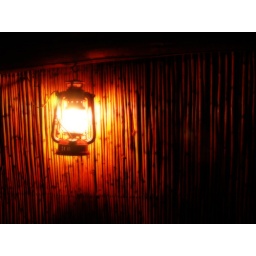
A lamp hanging against a reed wall in the South African Bushveld.